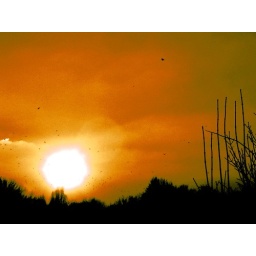
layers in the sky - birds passing by